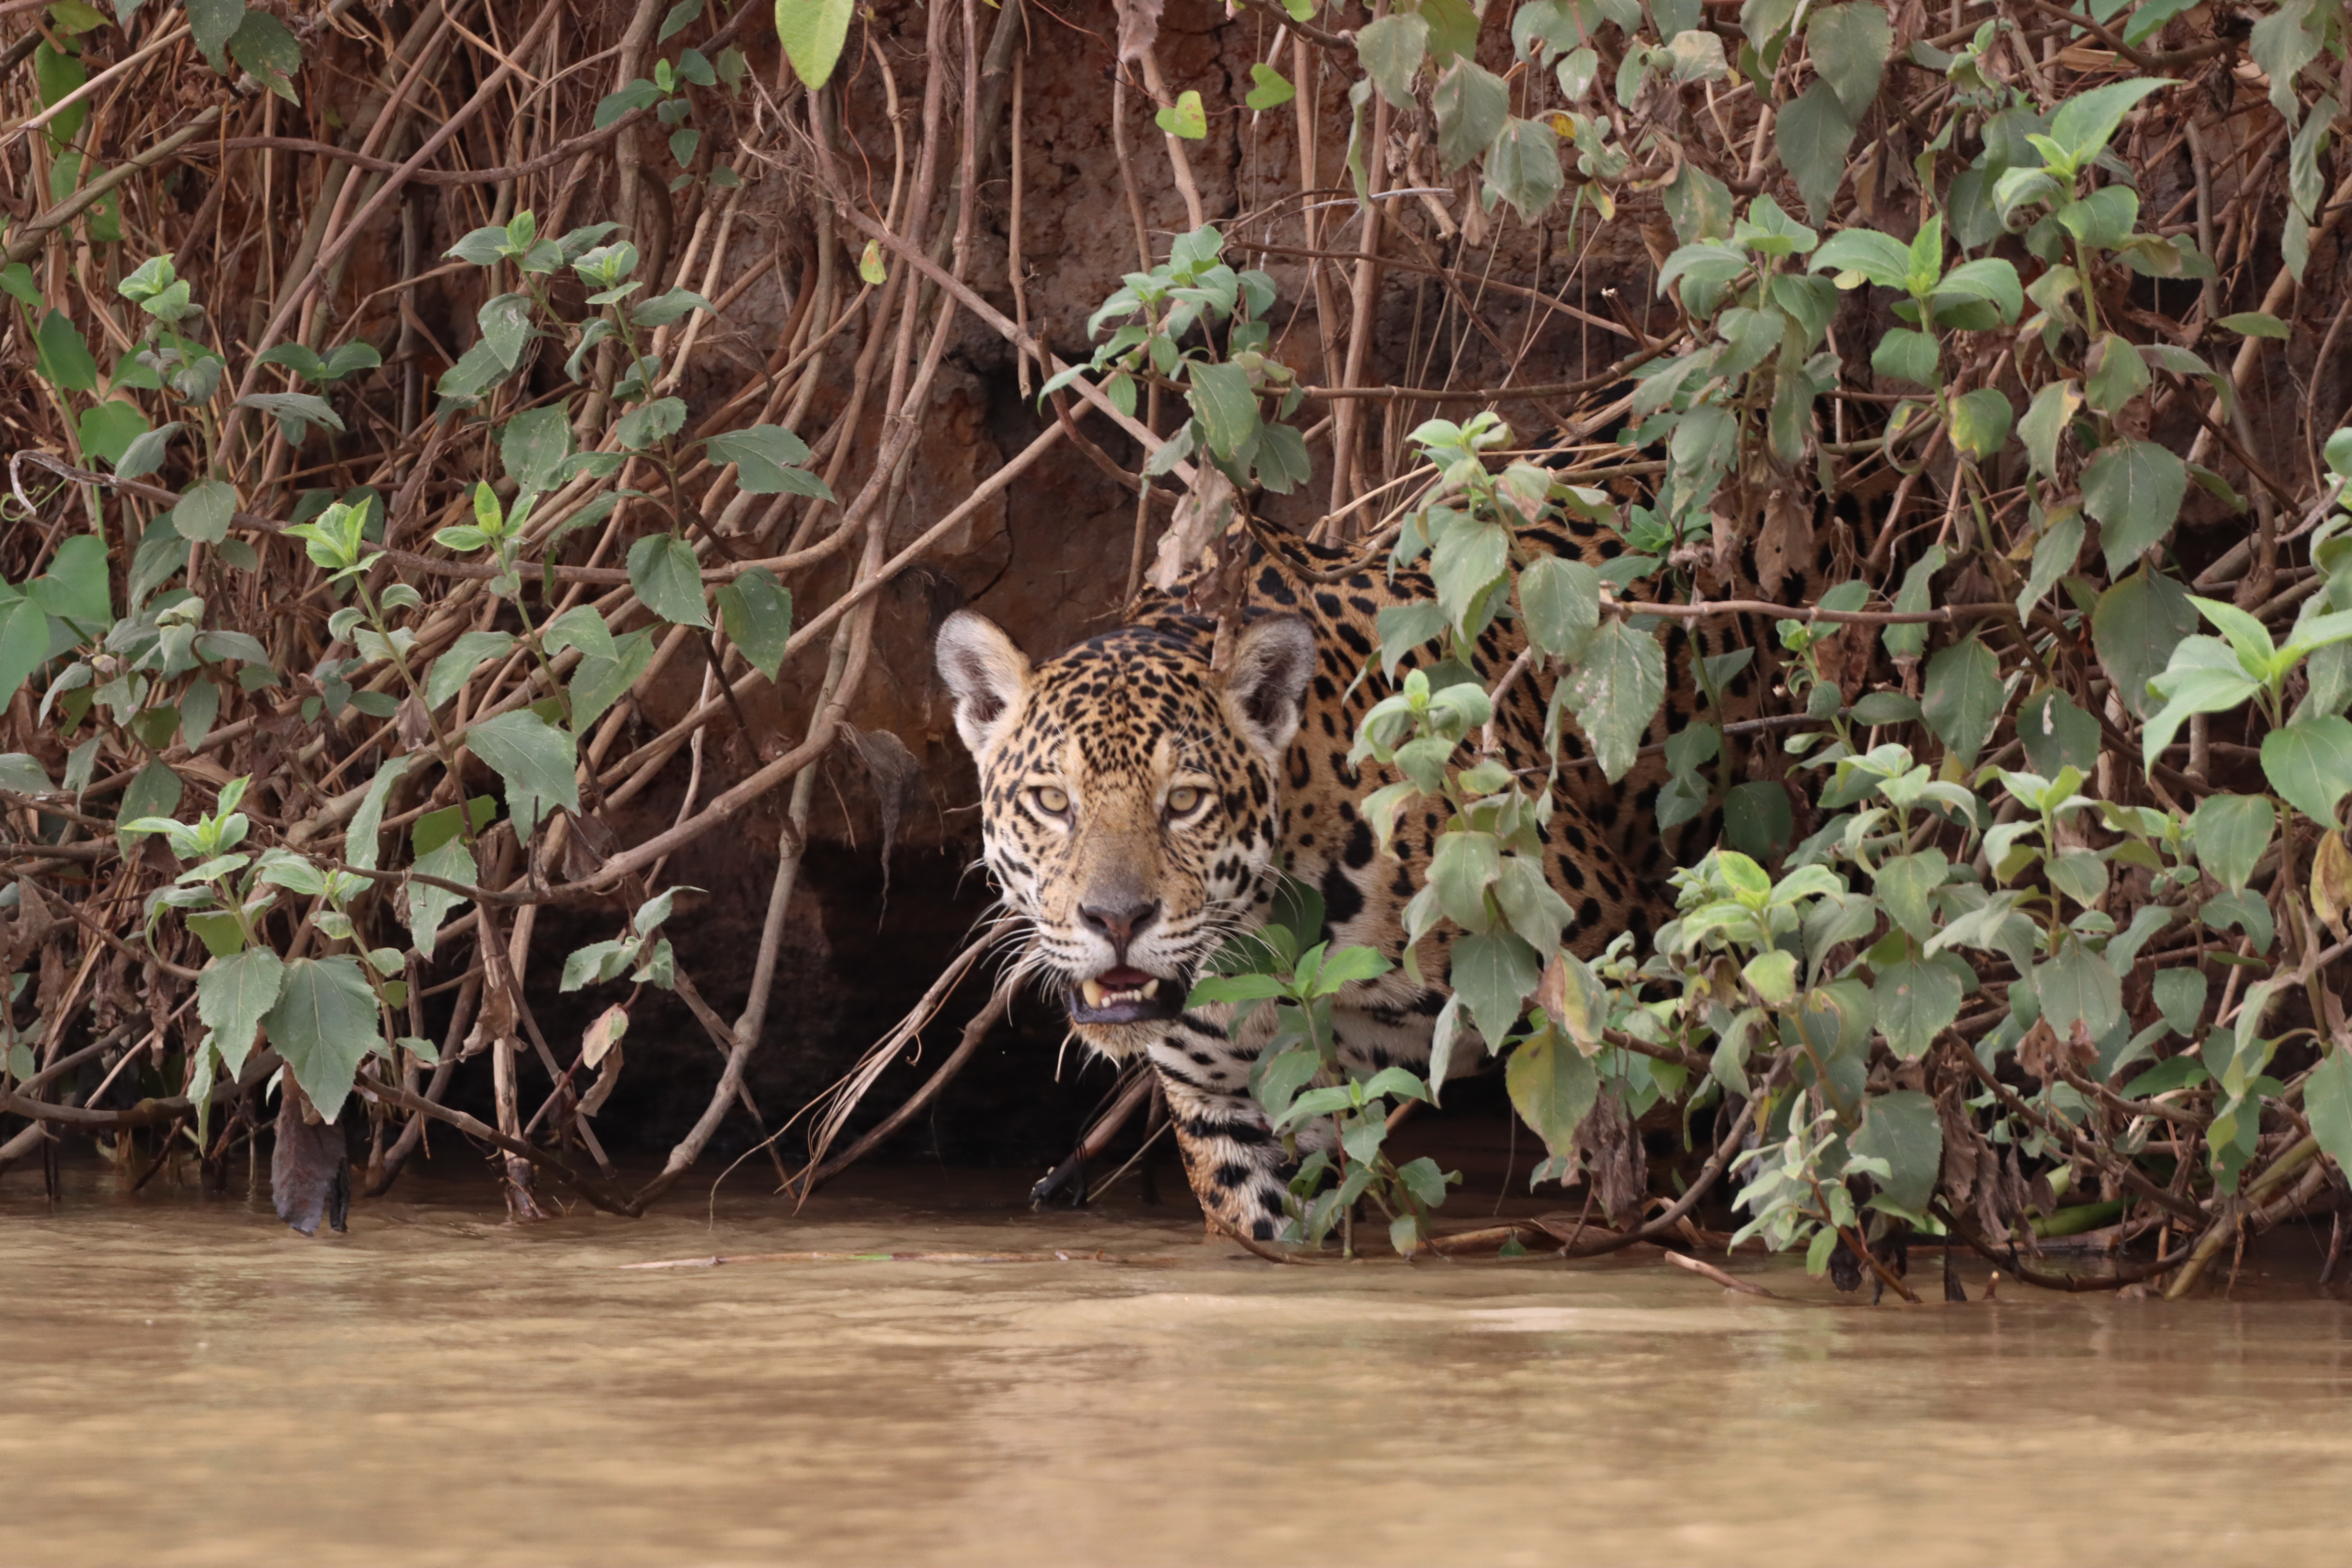
Jaguar: Solar